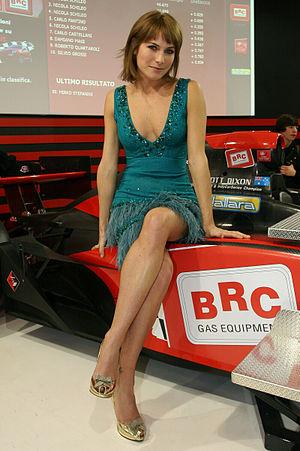
Eleonora Pedron, née le 13 juillet 1982 à Padoue, est un mannequin italien ayant été couronné Miss Italie en 2002.
Miss Italie est un concours de beauté féminine destiné aux jeunes femmes habitantes et de nationalité italienne. Il est tenu depuis 1939 pour désigner la plus belle femme de l'Italie qui représentera principalement le pays au concours Miss Univers.